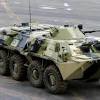
Label: BTR-60